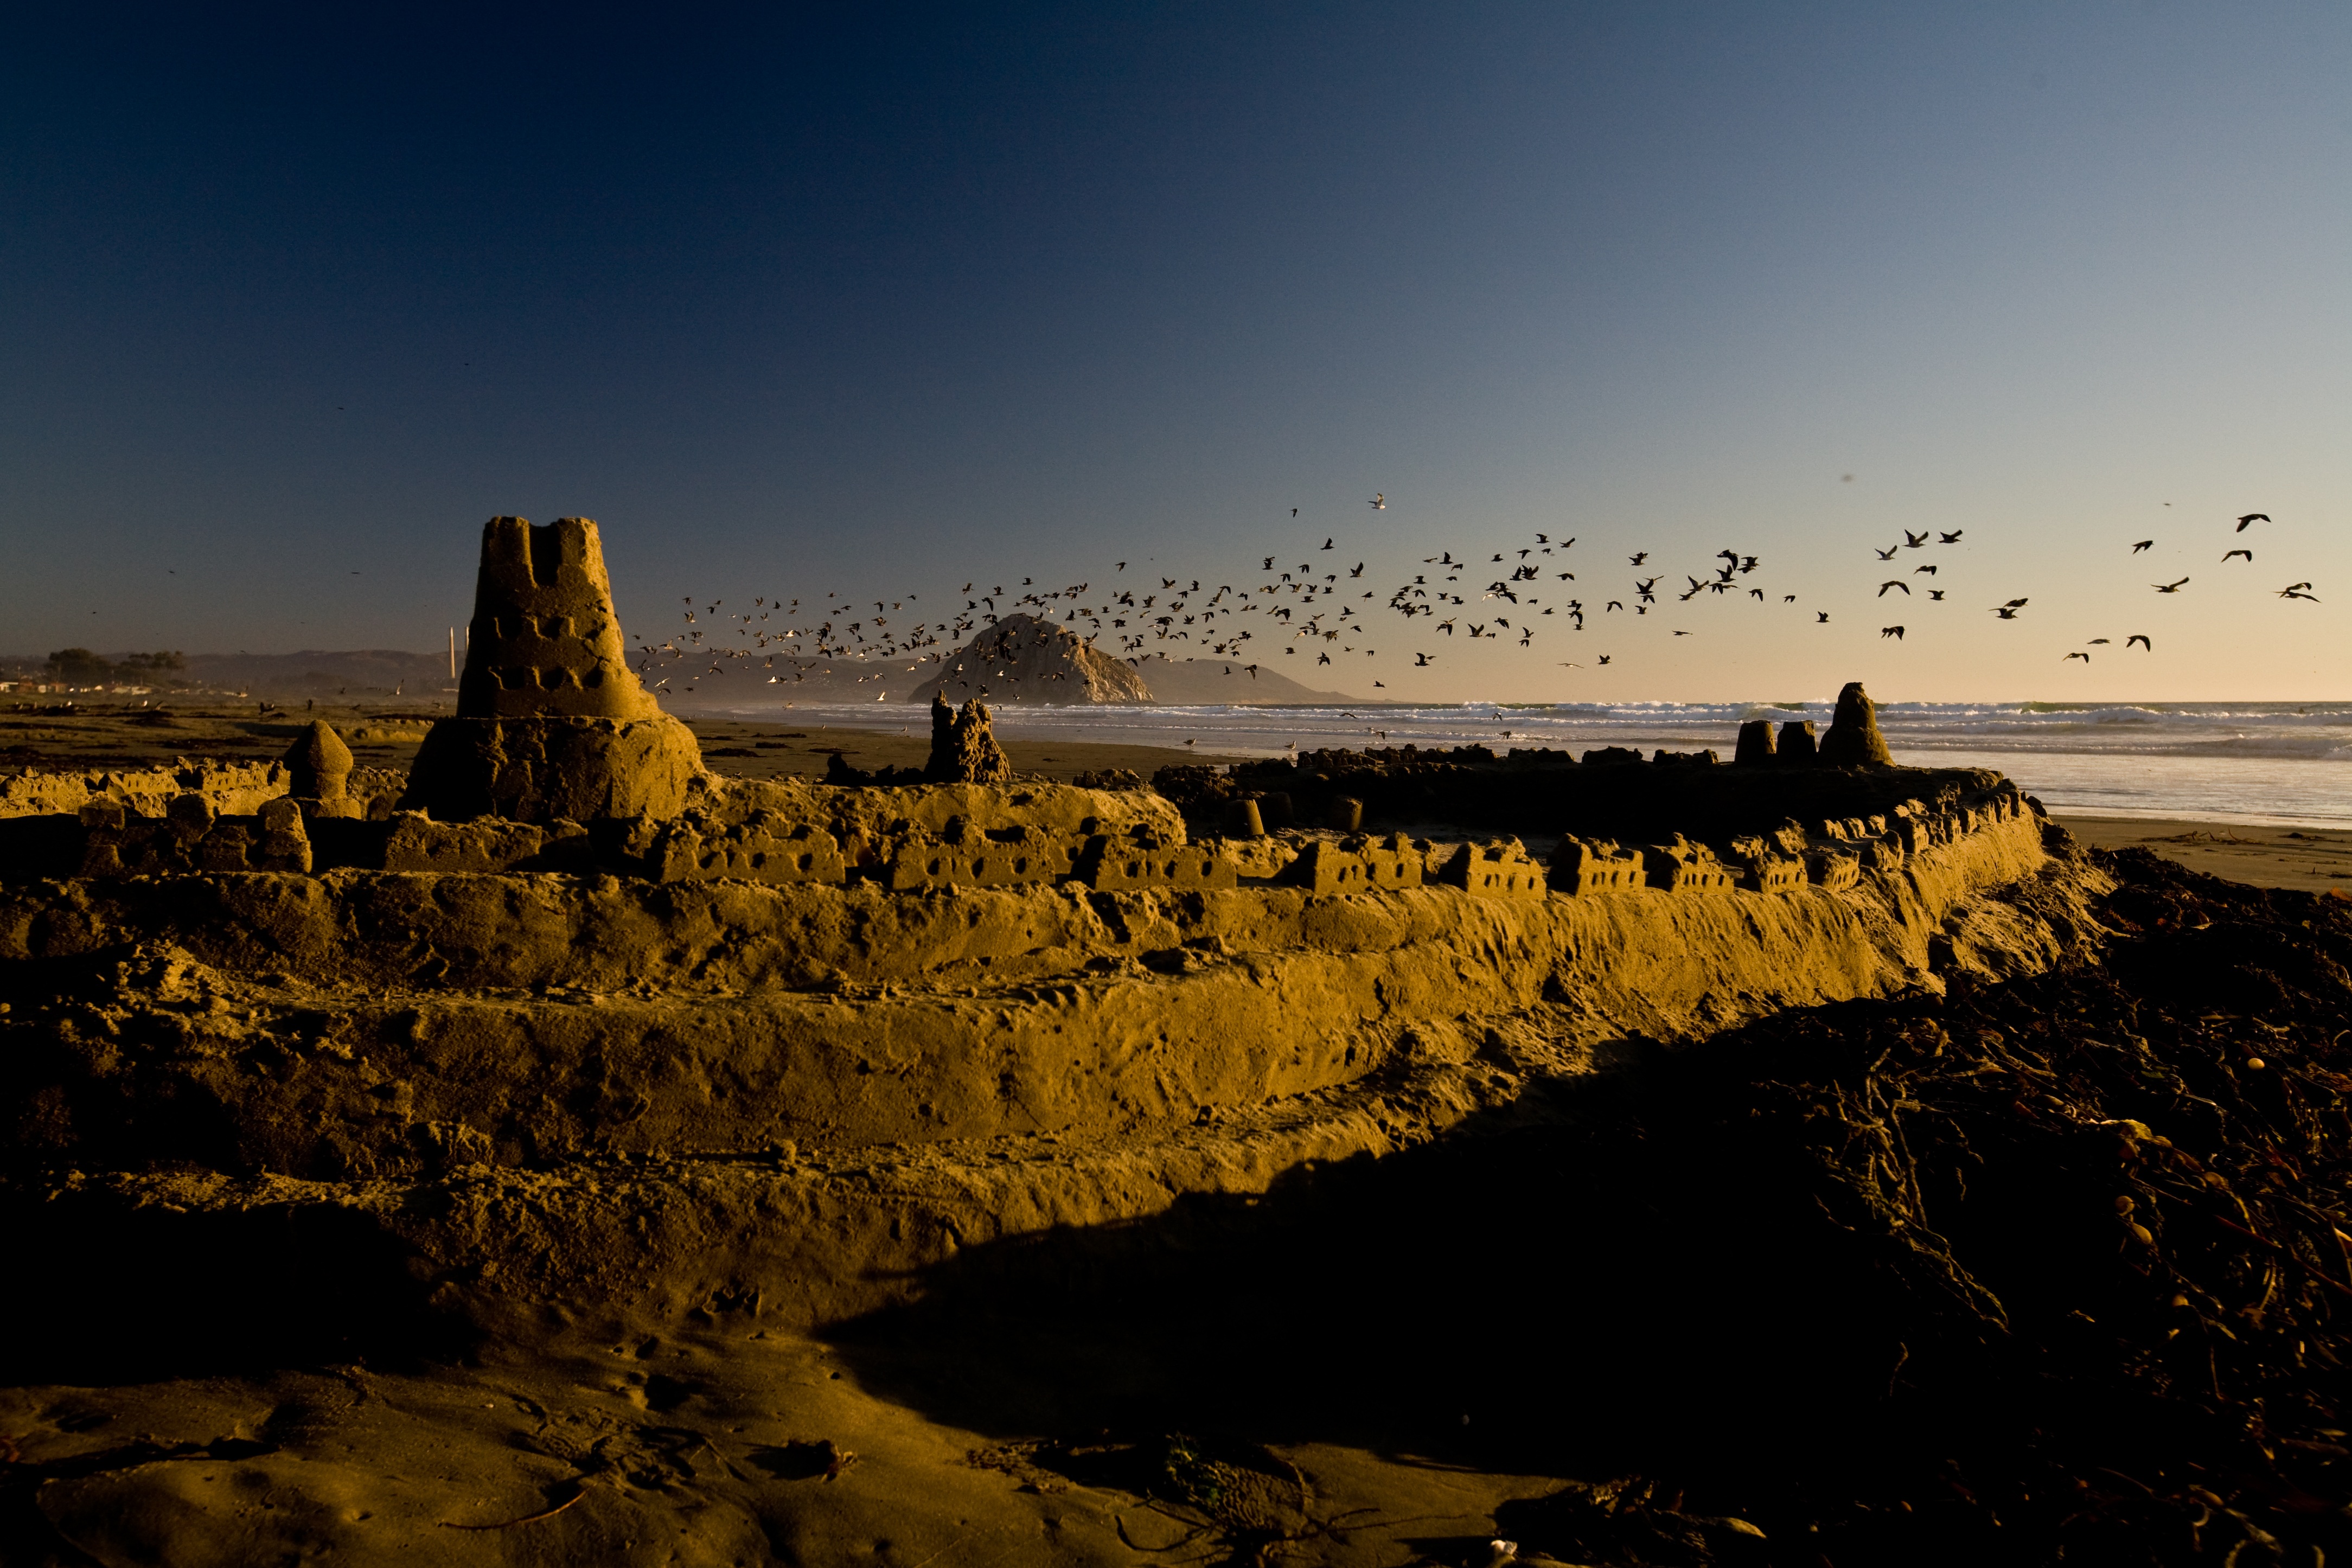
beach, landscape, sea, coast, sand, rock, ocean, horizon, cloud, sky, sunrise, sunset, warm, sunlight, morning, dawn, alone, flying, summer, vacation, cliff, dusk, evening, reflection, tower, castle, glow, lonely, leisure, terrain, birds, fun, left, temple, towers, bulding, big, enormous, battlements, swarm, ancient history, natural environment